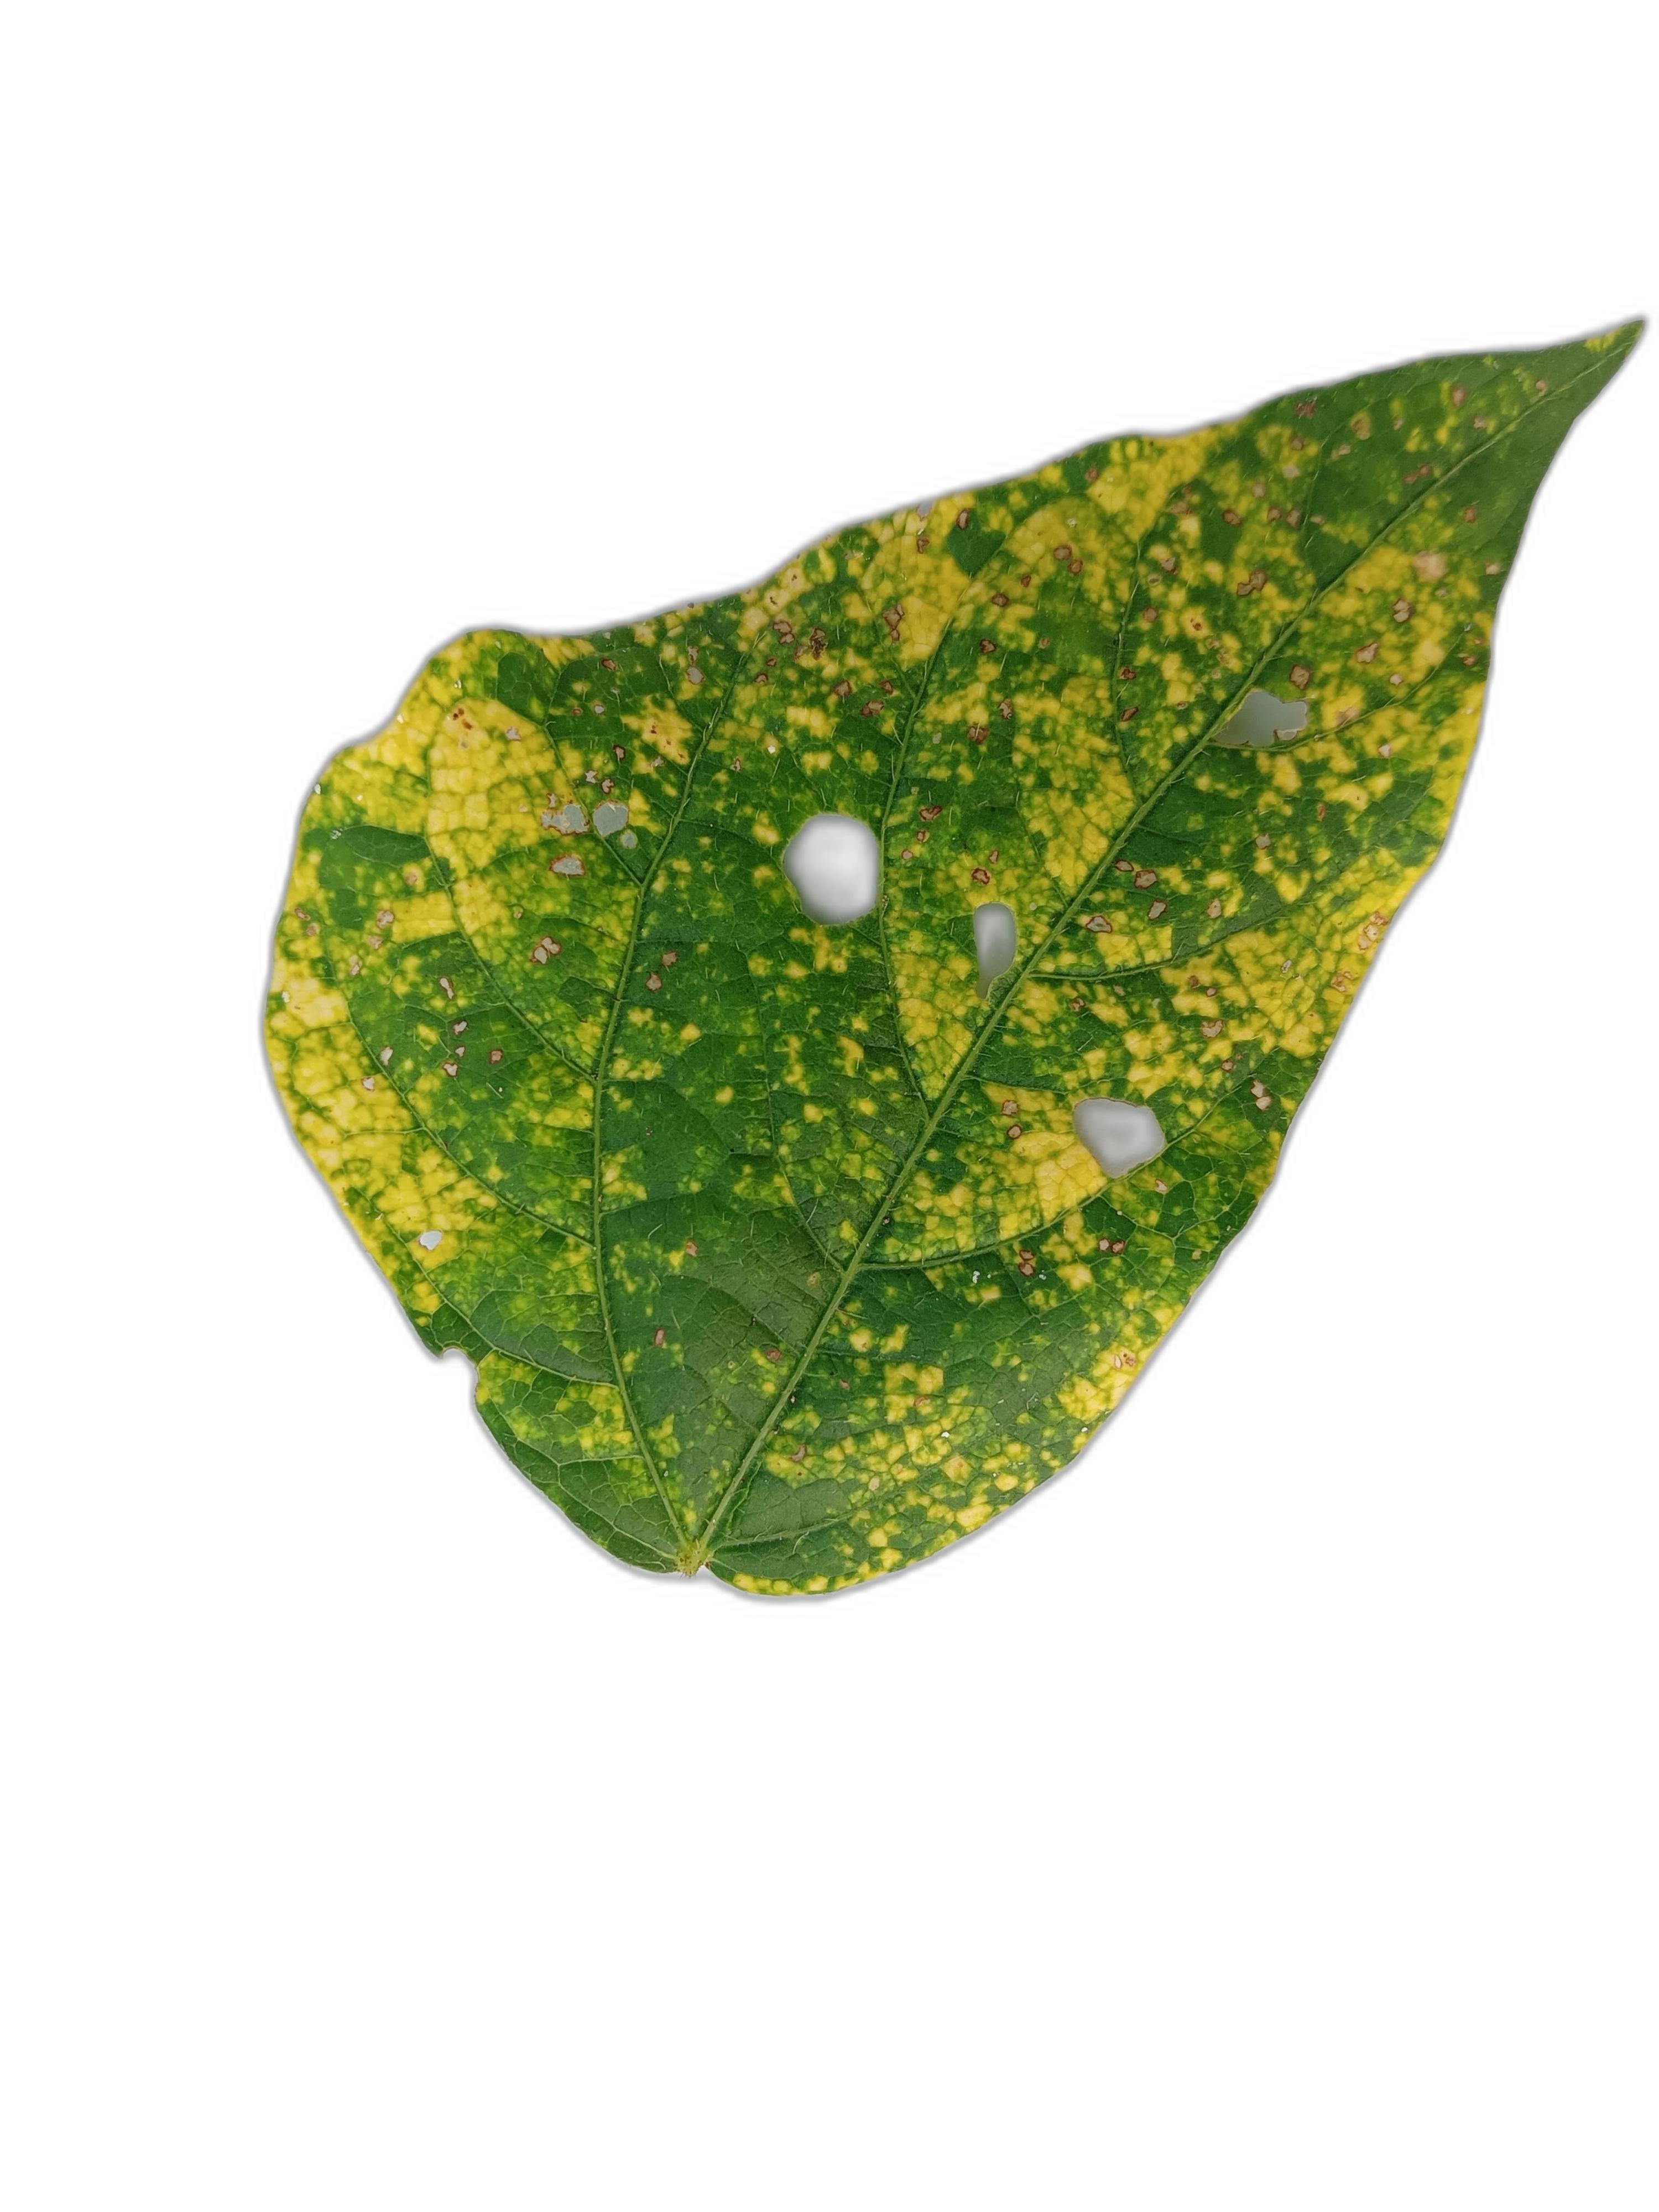
Label: Yellow Mosaic